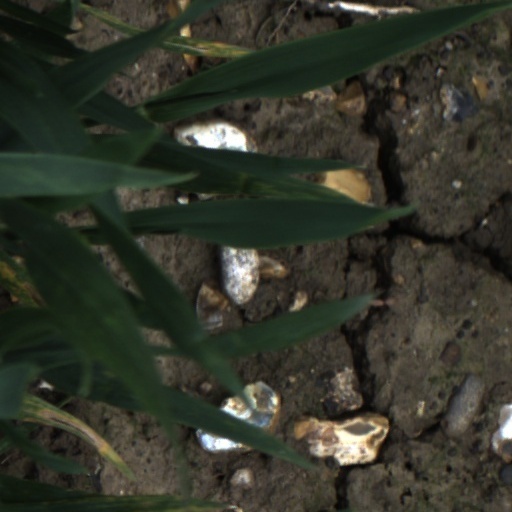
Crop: wheat